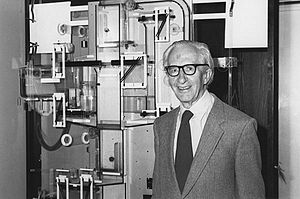
James Meade
James Edward Meade var en britisk økonom og bl.a. professor ved London School of Economics og University of Cambridge. I 1977 modtog han Nobelprisen i økonomi sammen med Bertil Ohlin "for deres banebrydende bidrag til teorien bag international handel og kapitalbevægelser".